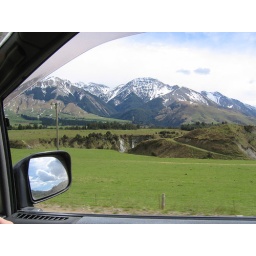
... clouds in the rearview mirror